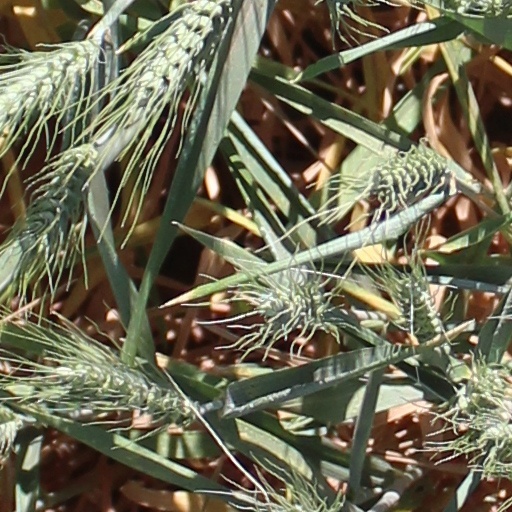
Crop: wheat